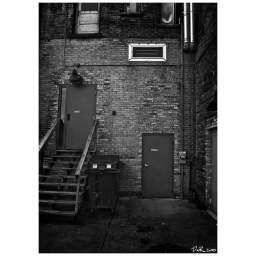
The kitchen and delivery door for the Clearwater Theater in Dundee.